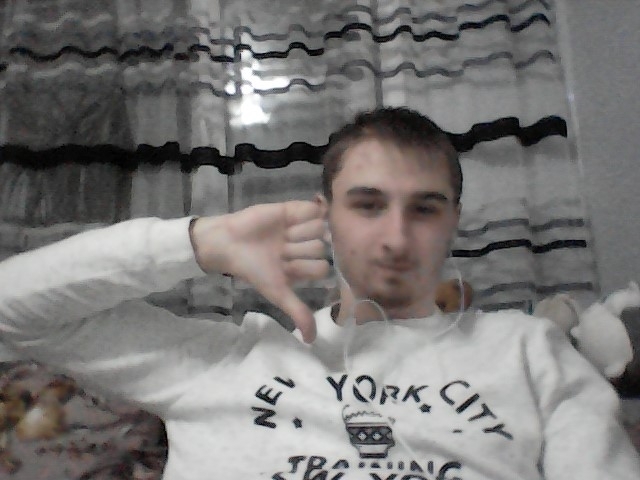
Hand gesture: dislike